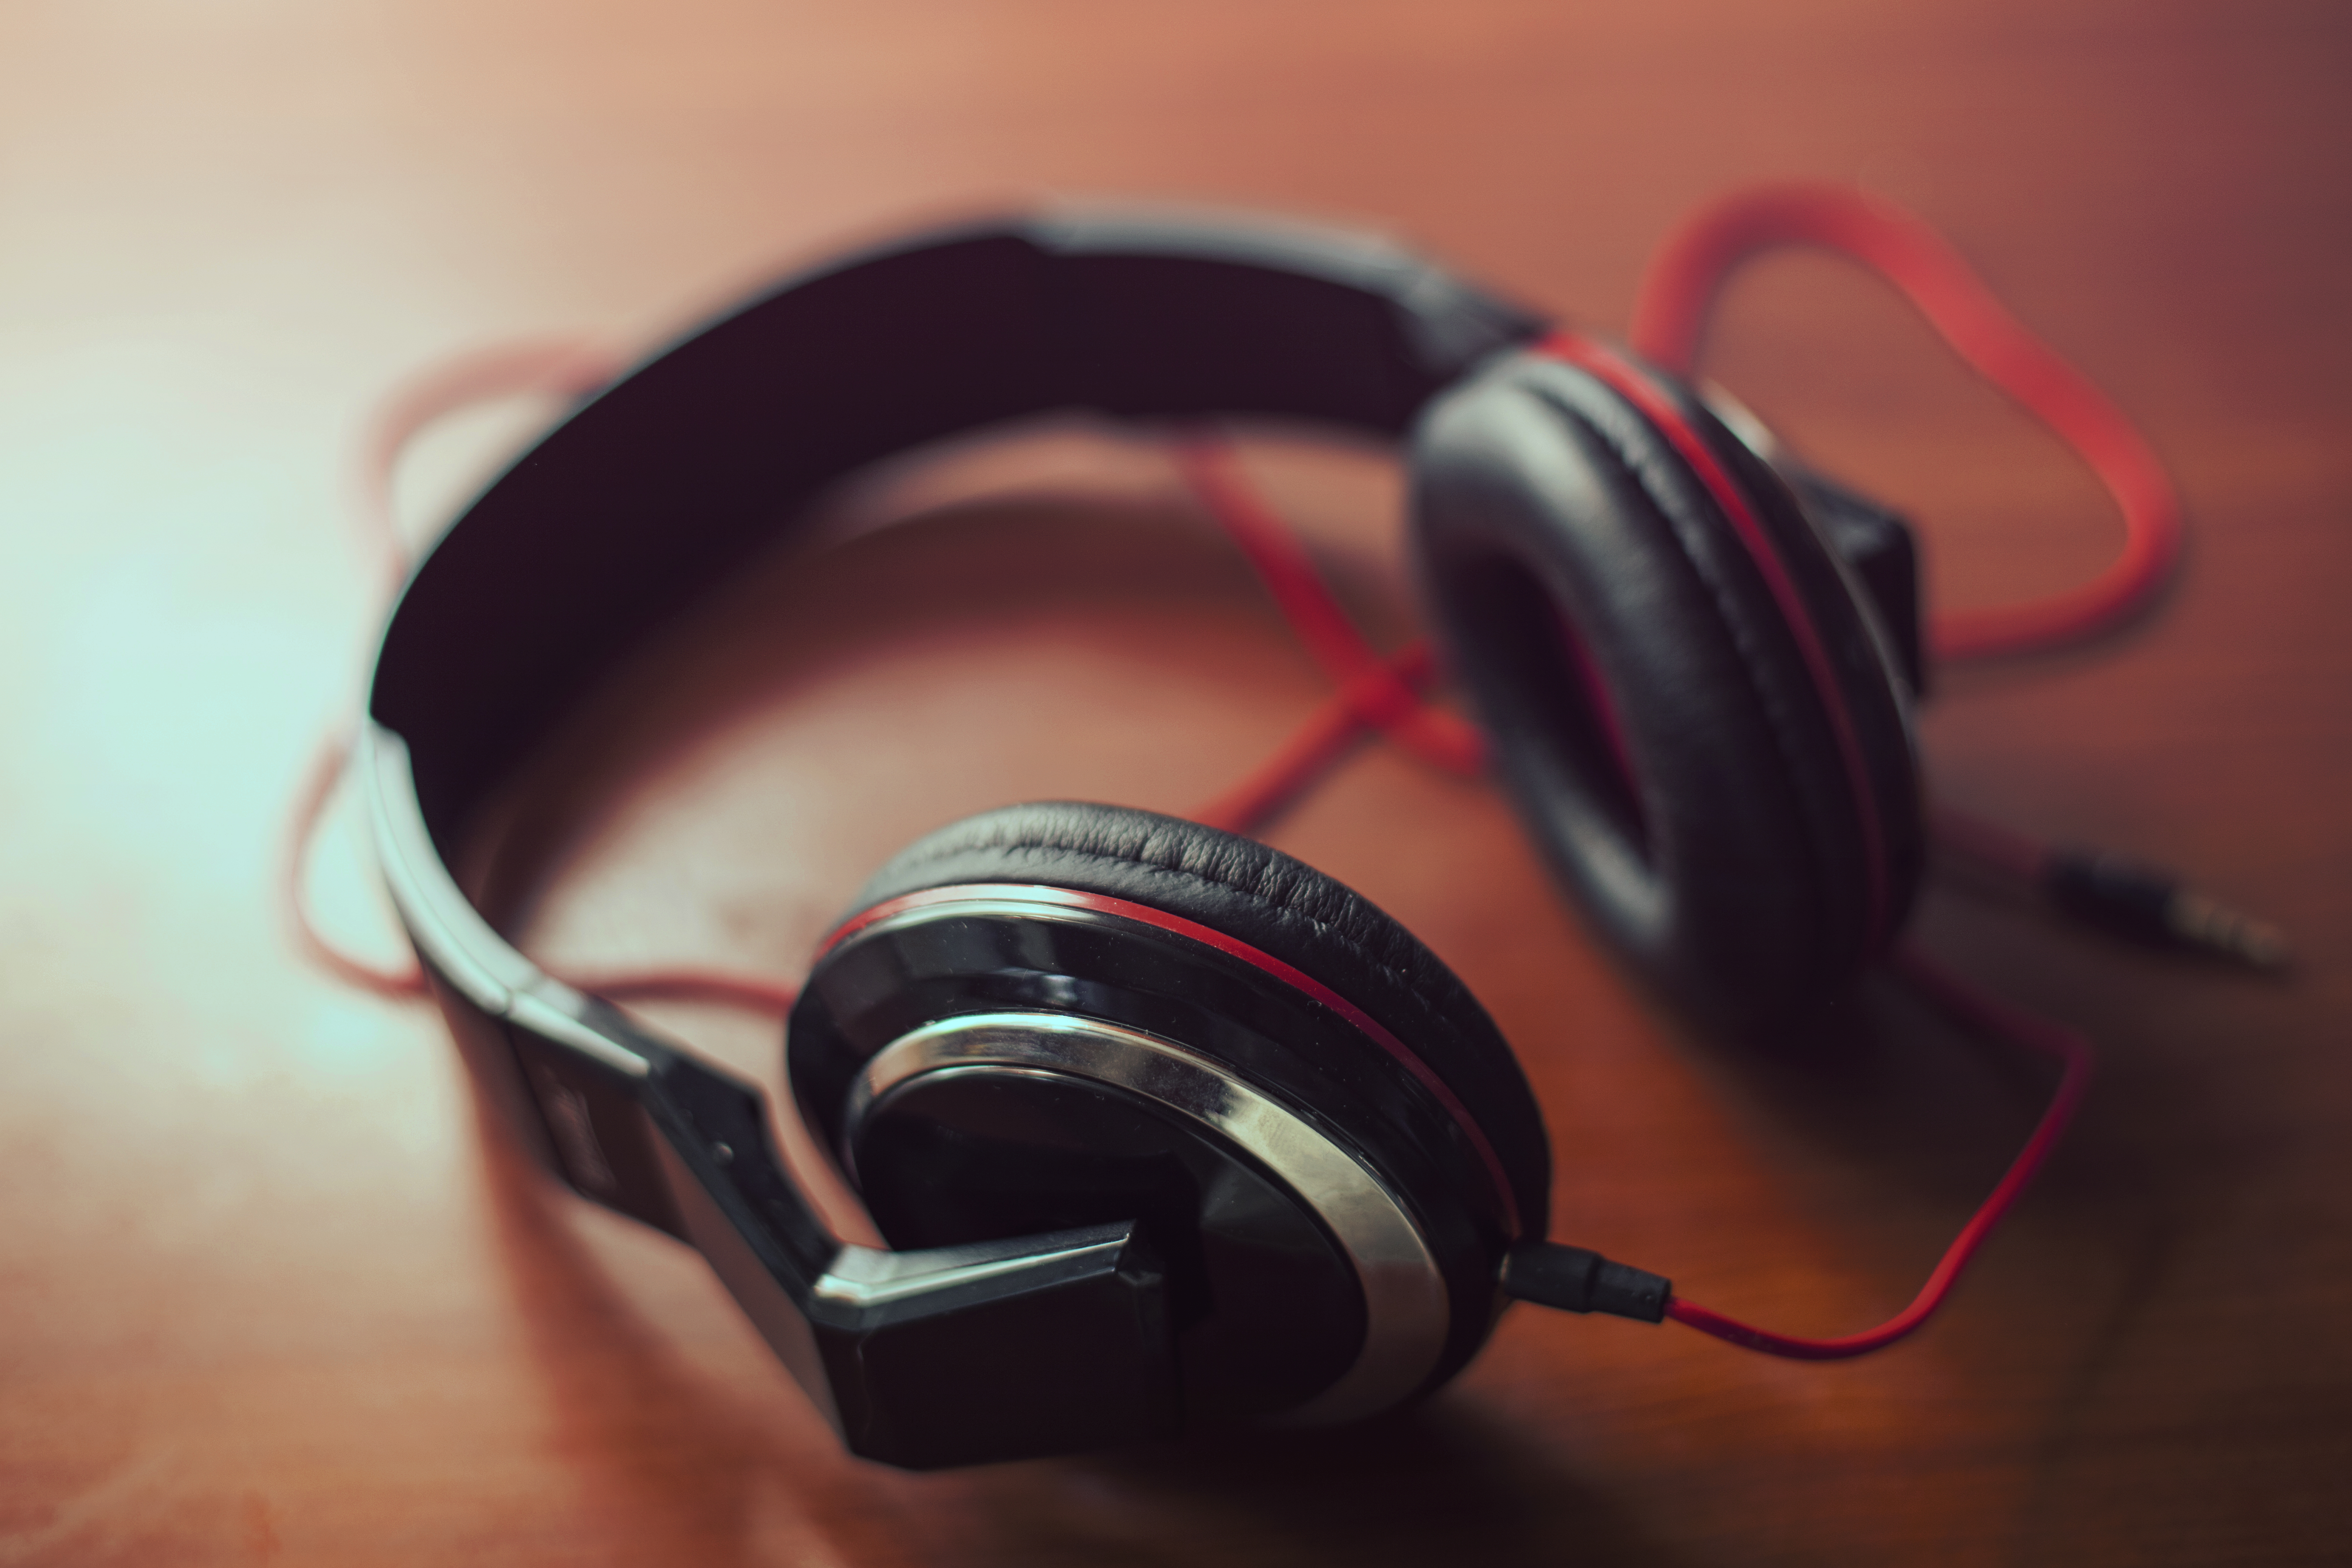
music, technology, headphone, things, gadget, ear, audio, headphones, sound, organ, mp3, audio equipment, hearing, electronic device